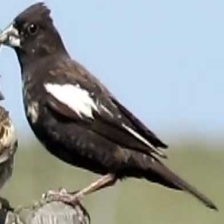
Species: LARK BUNTING
Scientific name: CALAMOSPIZA MELANOCORYS
ImageNet parent category: indigo_bunting